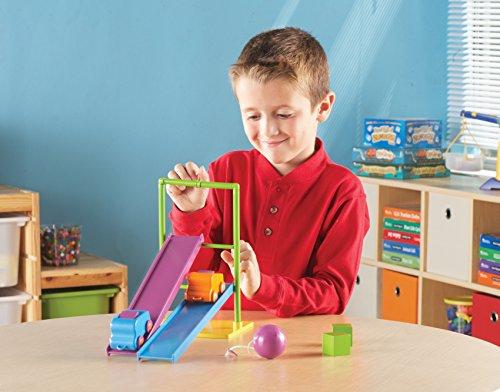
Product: Learning Resources STEM Force & Motion Activity Set, 20 Pieces, Ages 5+
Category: Toys & Games | Baby & Toddler Toys
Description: FEATURES all aspects of STEM, plus key science concepts of gravity, inertia, friction, push/pull, and more.
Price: $17.99
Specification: ProductDimensions:13.8x10.2x3.1inches|ItemWeight:1.9pounds|ShippingWeight:1.94pounds(Viewshippingratesandpolicies)|DomesticShipping:ItemcanbeshippedwithinU.S.|InternationalShipping:ThisitemcanbeshippedtoselectcountriesoutsideoftheU.S.LearnMore|ASIN:B01A5YMETA|Itemmodelnumber:LER2822|Manufacturerrecommendedage:5-10years